2021 Women's Rugby League World Cup final

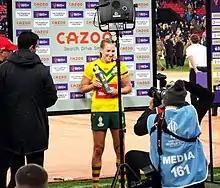
PotM Ali Brigginshaw being interviewed after the game

The women's final was played as a double header men's final for the first time in the tournament's history.